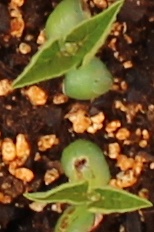
Label: Soybean